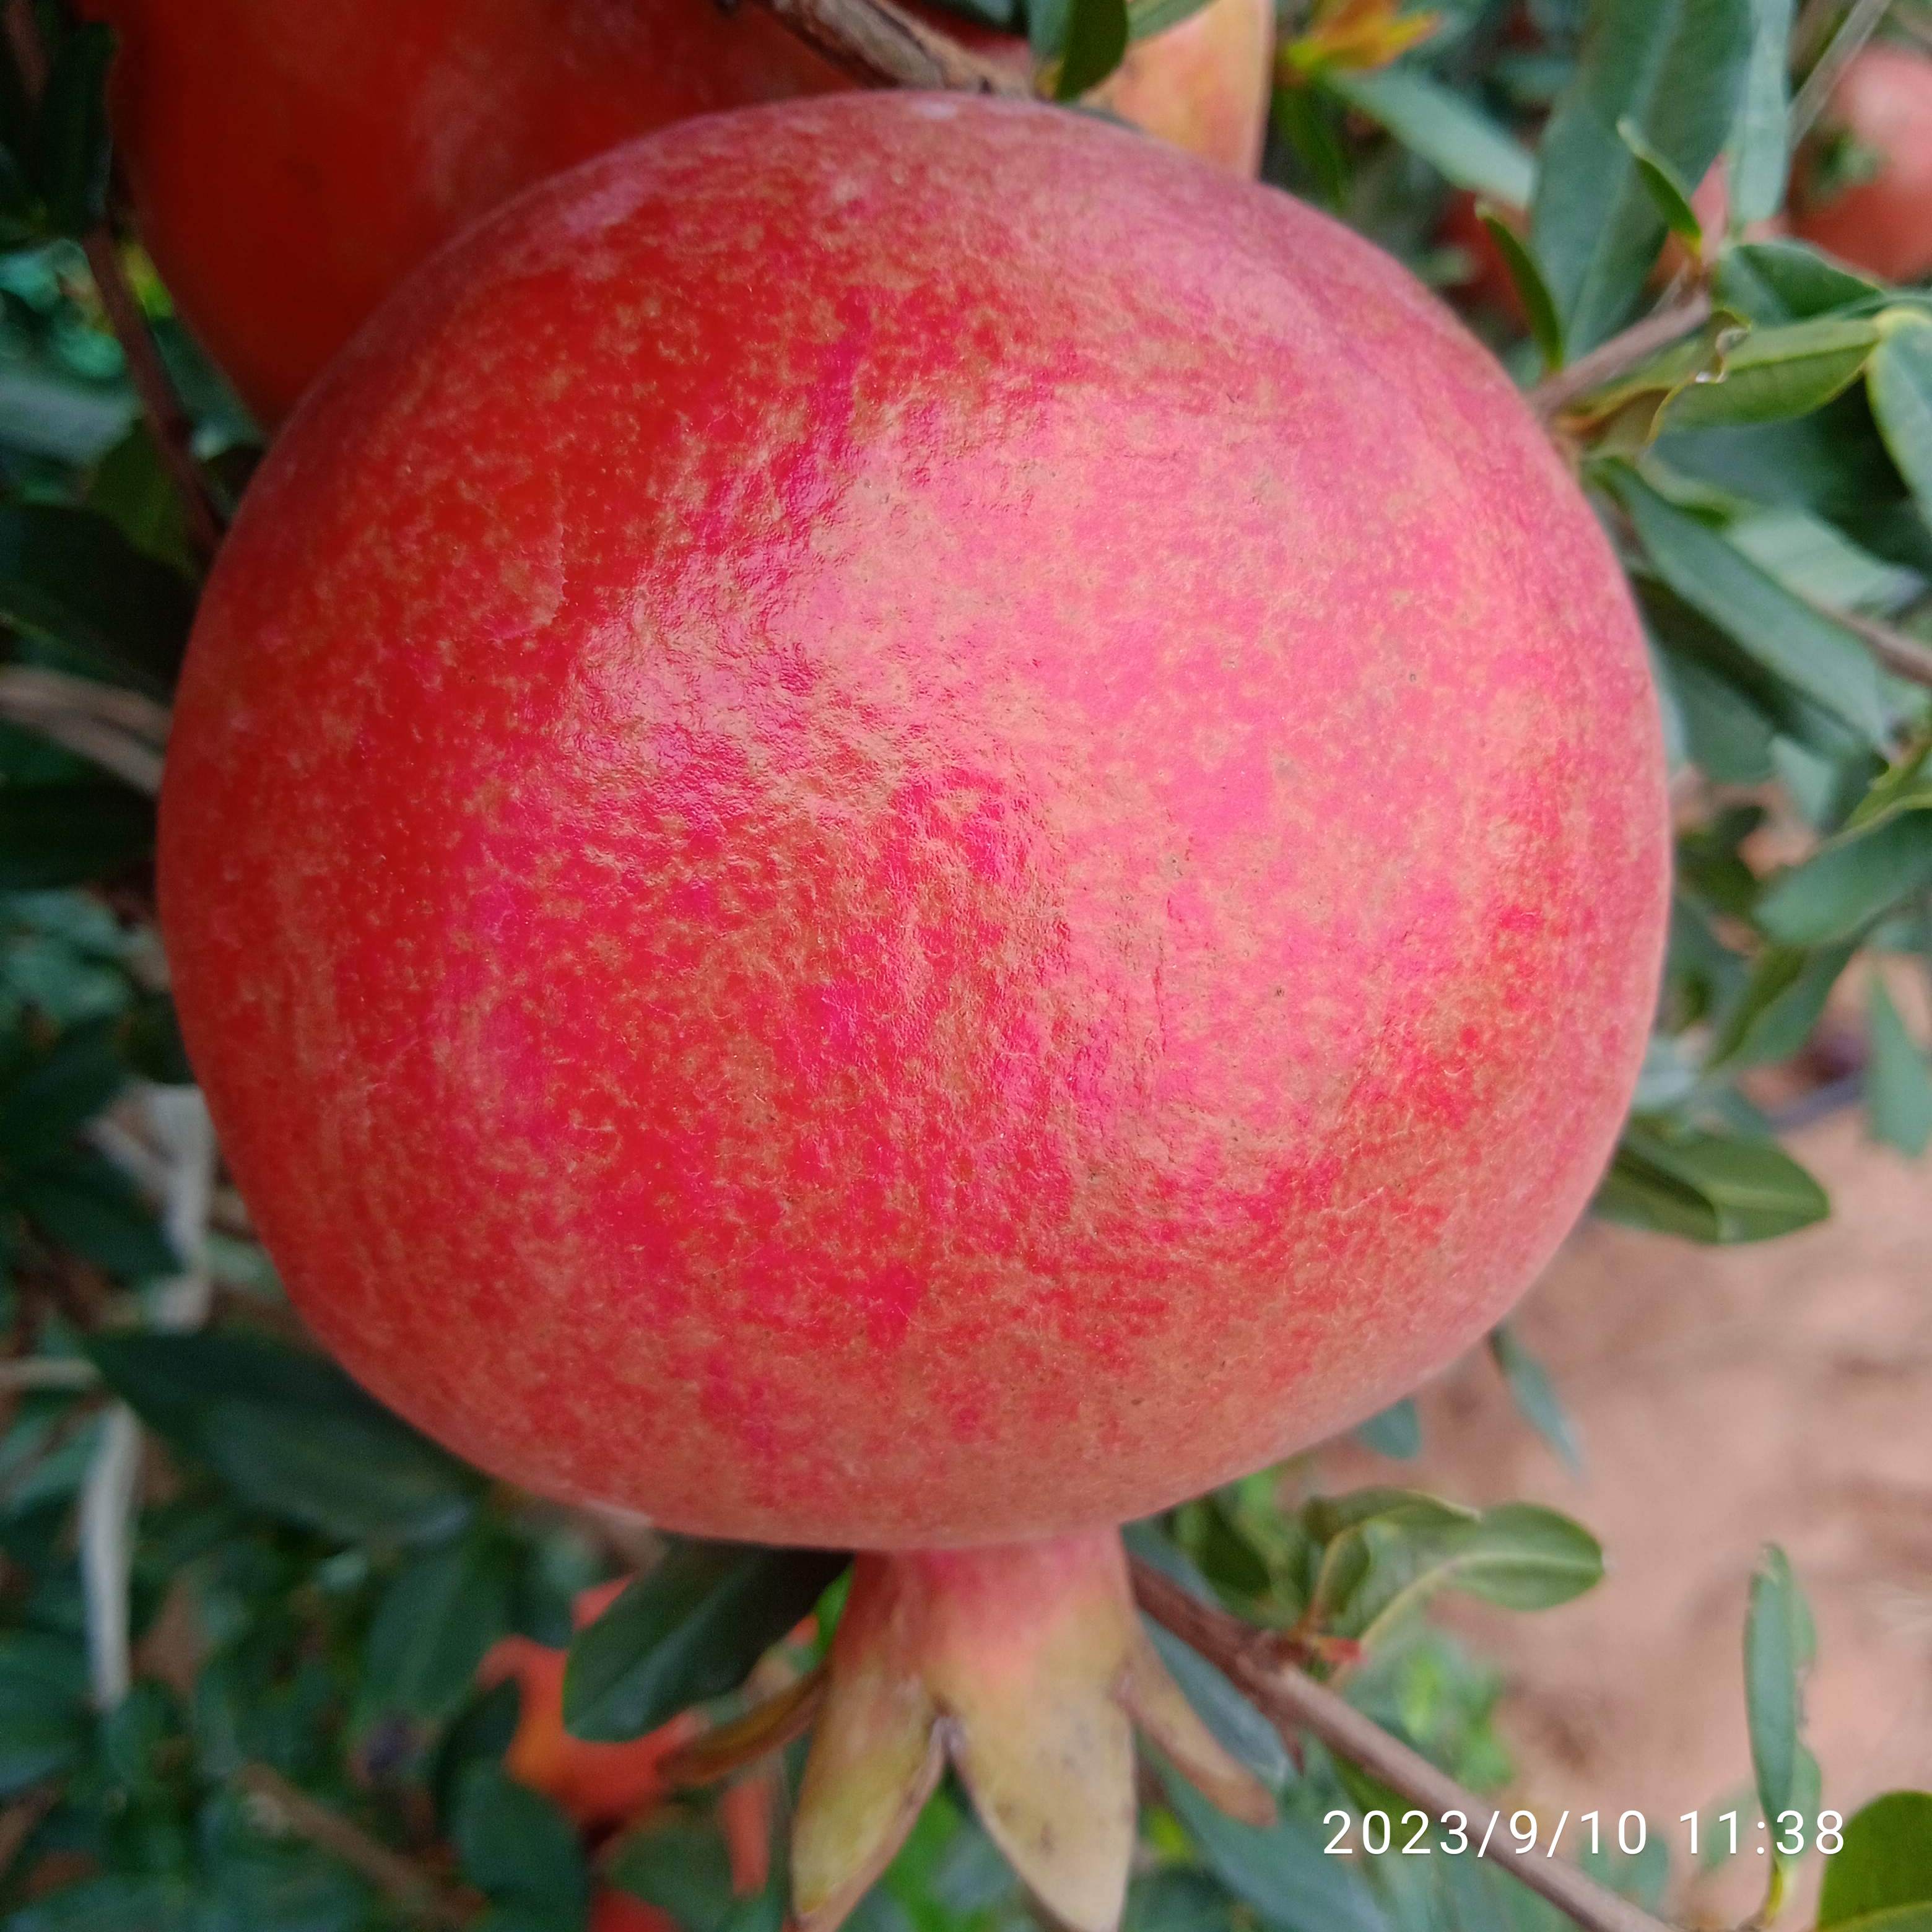
Label: Healthy